Albert Coady Wedemeyer

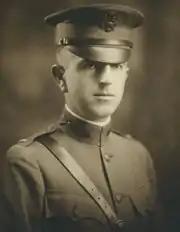
Albert C. Wedemeyer as a newly commissioned second lieutenant, pictured here sometime in the early 1920s

In 1919, he graduated from the United States Military Academy (USMA) at West Point, New York. On his first assignment, at Fort Benning, Georgia, he became uncharacteristically drunk; a court-martial gave him six months of restrictions and reduced pay. By his own account, he was various grades of lieutenant for 17 years, before finally being promoted to captain in 1935.